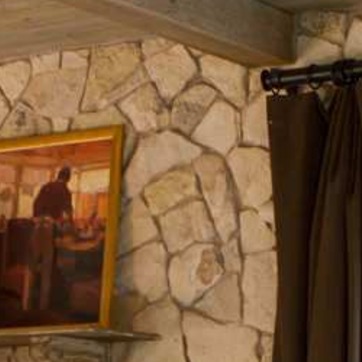
Material: stone